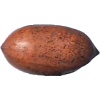
Label: nut_pecan